Saint Porphyrius

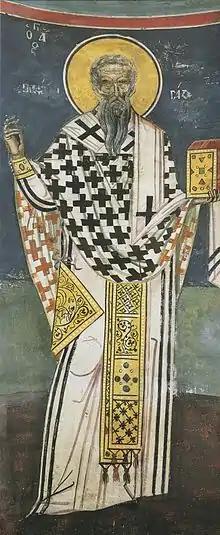
16th century fresco in a monastery of Mount Athos, Greece

Porphyrius ("Porphyrios"; Slavonic: Порфирий, "Porfiriy"; –420) was bishop of Gaza from 395 to 420, known, from the account in his "Life", for Christianizing the recalcitrant pagan city of Gaza, and demolishing its temples.